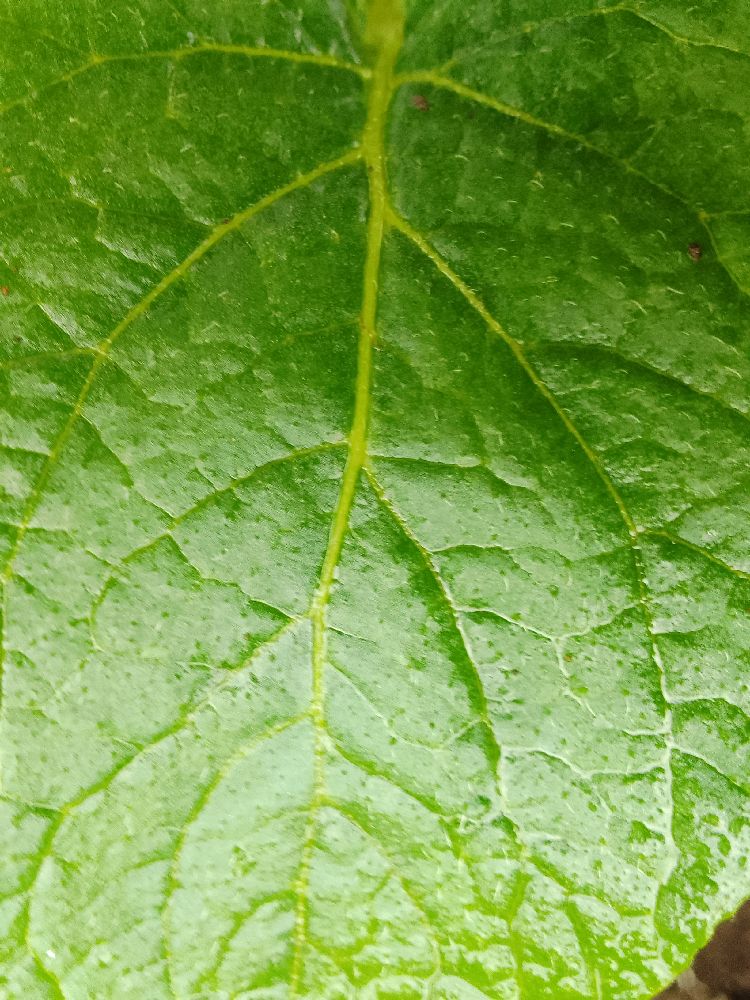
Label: Healthy